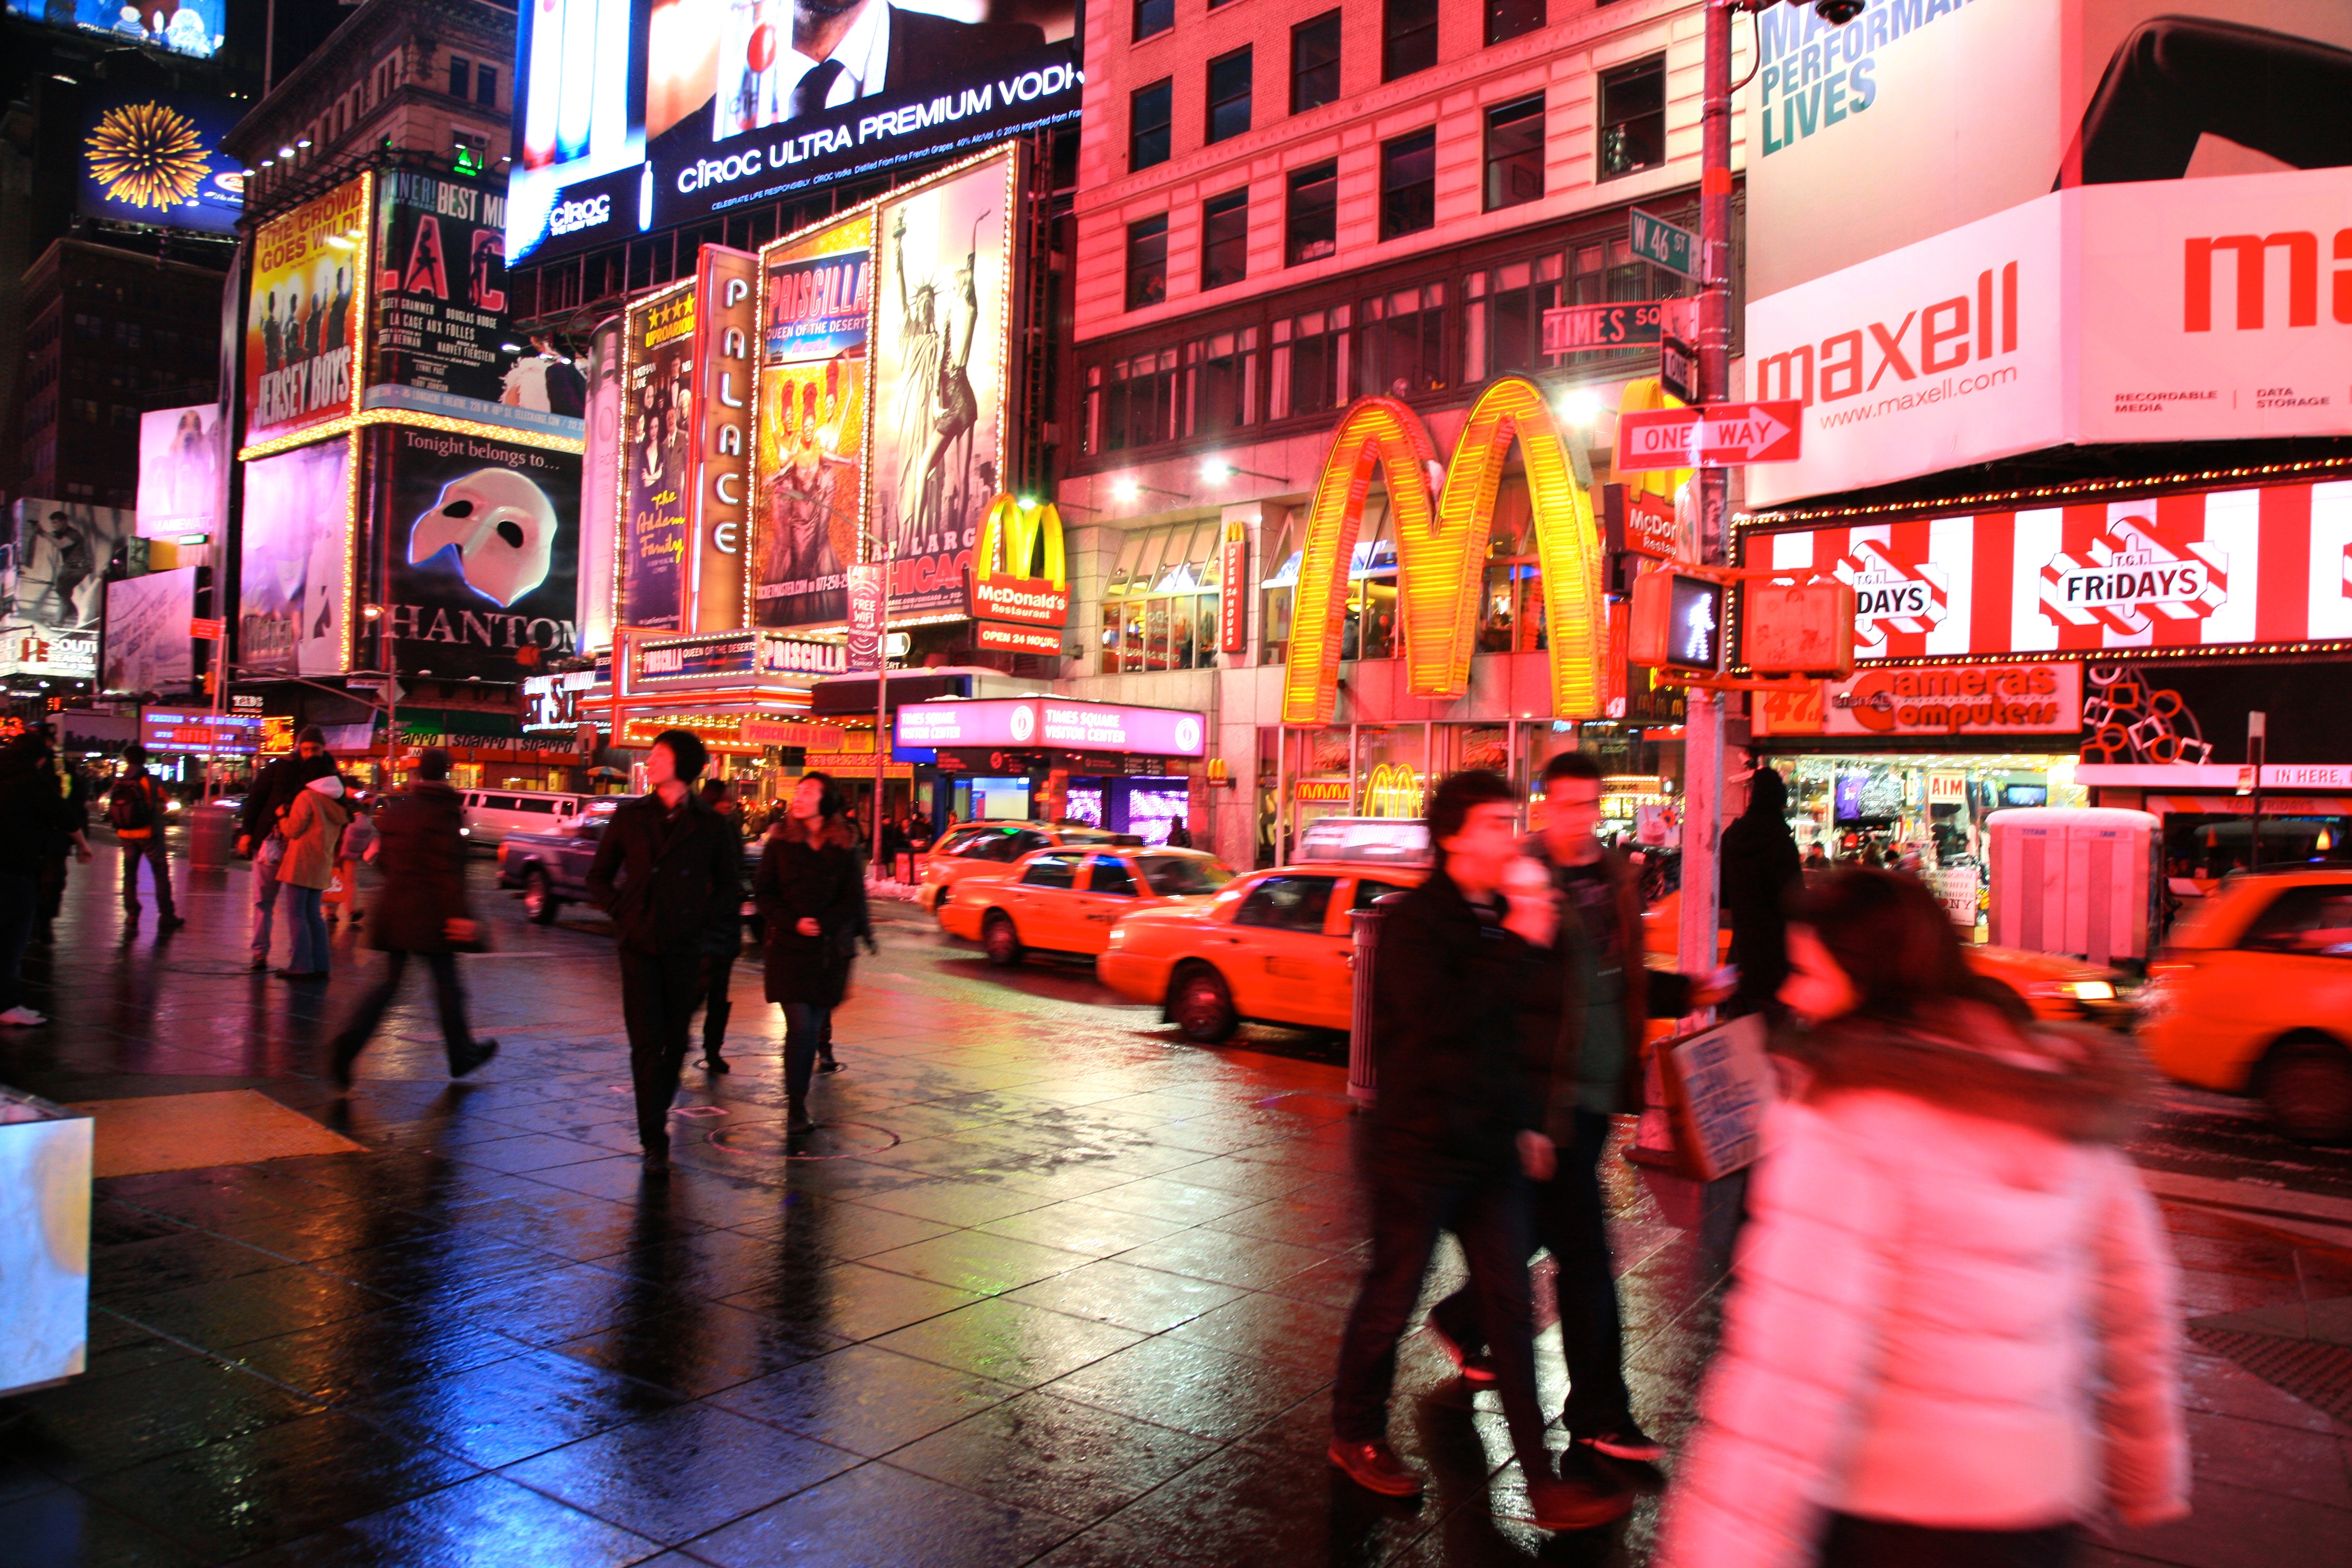
pedestrian, road, street, night, palace, city, manhattan, crowd, nyc, newyork, infrastructure, newyorkcity, ny, canon5d, midtown, canonef24105mmf4lisusm, theatredistrict, timessquare, macdonalds, maxell, urban area